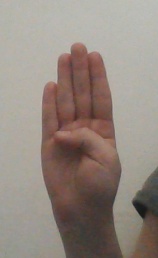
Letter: kaaf